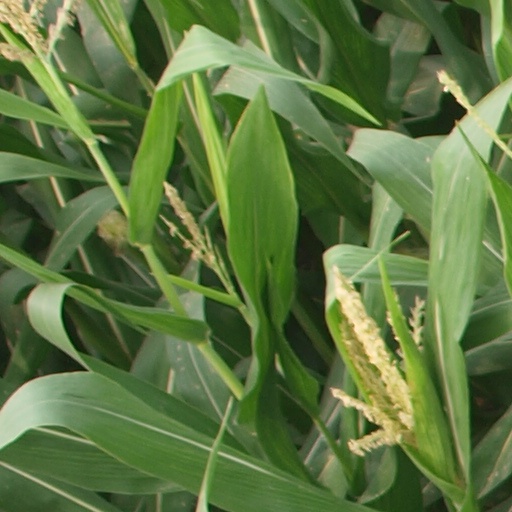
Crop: maize; corn